Prager–Lombard House

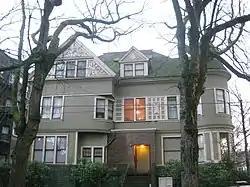

The Prager–Lombard House is a house located in northwest Portland, Oregon, that is listed on the National Register of Historic Places.